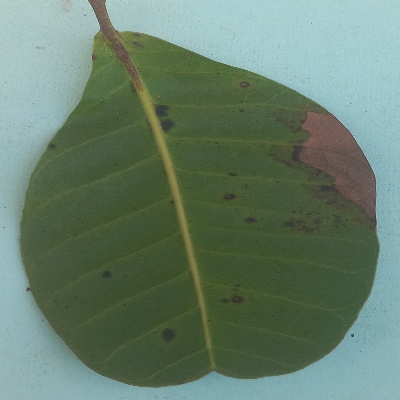
Crop: Cashew
Condition: anthracnose